Thomas Phillips (engineer)

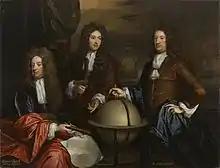

Phillips escaped and returned to the fleet, but may have been injured in the escapade. He died three days later aboard Benbow's flagship, HMS "Norwich" at Guernsey Road in the Channel Islands on 22 November 1693. His body was brought back to Portsmouth and he was buried on 29 November with military honours in the church. His son Thomas received an allowance to study engineering, whilst his widow, Frances sought payment of his arrears of pay and a pension out of the Welsh revenue to support five children.